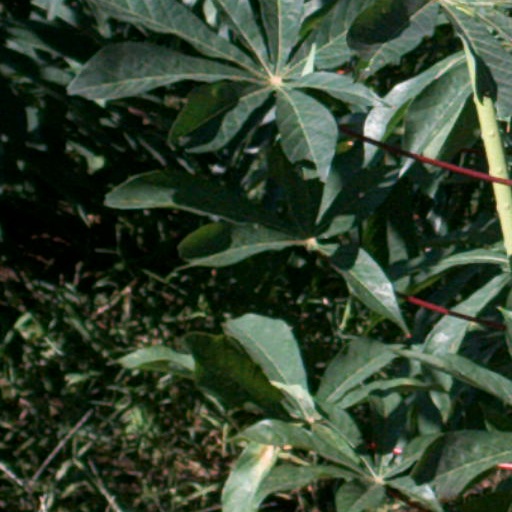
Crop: cassava